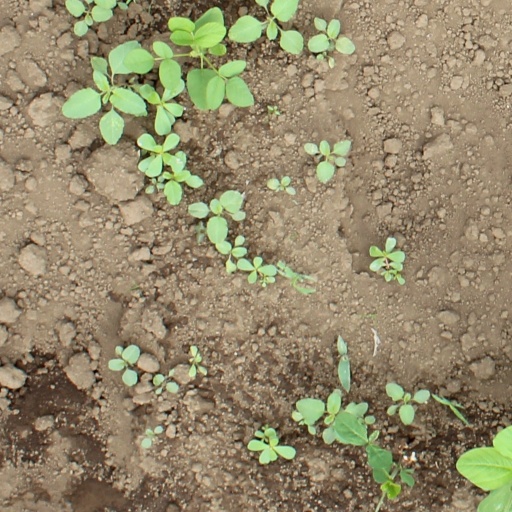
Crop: soybean